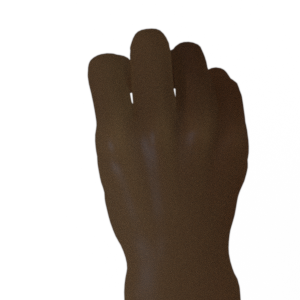
Label: rock